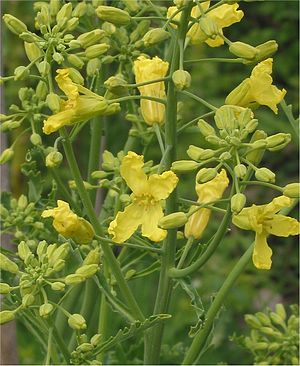
Grønkål
Grøn-Kål (Brassica oleracea var. sabellica)
Grøn-Kål (Brassica oleracea var. sabellica)
Grønkål er en varietet af Have-Kål, og er en meget almindeligt dyrket plante.